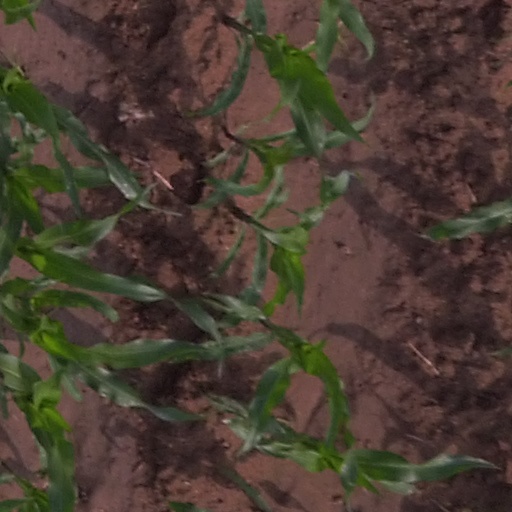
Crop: maize; corn